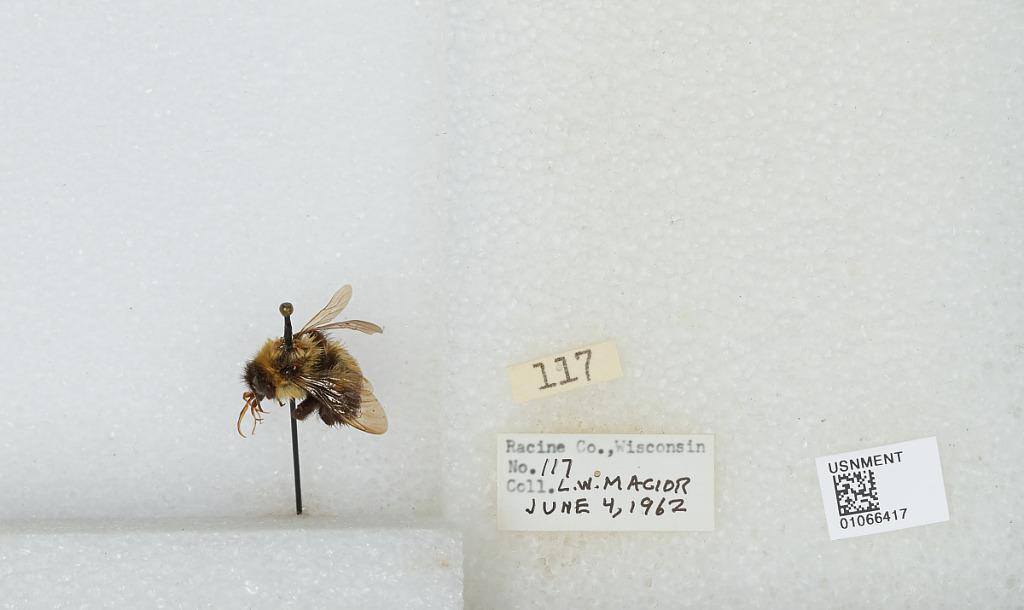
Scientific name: Bombus (Pyrobombus) bimaculatus Cresson
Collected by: L. Macior
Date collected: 1962-6-4
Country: United States
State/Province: Wisconsin
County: Racine
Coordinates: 42.78, -87.76